Vello Orumets

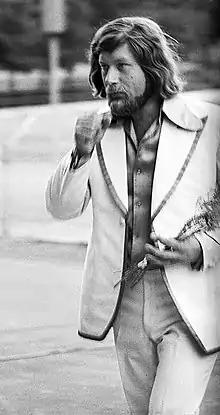
Vello Orumets in 1975

Vello Orumets (28 June 1941 Viljandi – 26 May 2012 Tartu) was an Estonian singer.